Hrant Vardanyan

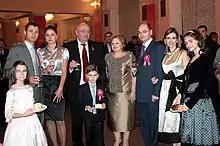
With family, 2009

Hrant Vardanyan was born in the family of Mikael Vardanyan and Shushanik Sargsyan. He has two sisters Rima and Rosa. His roots are from the village of Hinis, Western Armenia. Grandmother and grandfather were victims of the 1915 Armenian genocide. At the age of 7 Hrant Vardanyan lost his father.